Kwame Akoto-Bamfo

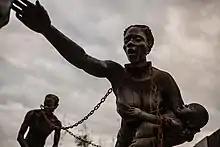
"Nkyinkim" by Kwame Akoto-Bamfo at the National Memorial for Peace and Justice that opened in 2018 in Montgomery, Alabama

Kwame Akoto-Bamfo (born 1983) is a multi-disciplinary artist, educator and activist, known for his sculptures and massive body of works dedicated to the memory, healing and Restorative Justice for people of African descent. His outdoor sculptures are dedicated to the memory of the victims of the Transatlantic slave trade, notably the installation Nkyinkim, on display at the National Memorial for Peace and Justice that opened in 2018 in Montgomery, Alabama. His other sculptures include an installation of 1,200 concrete heads representing Ghana's enslaved ancestors in Accra, the capital of Ghana. Called "Faux-Reedom", it was unveiled in 2017.